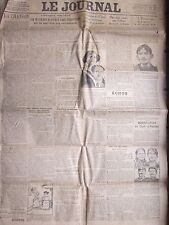
Label: paper